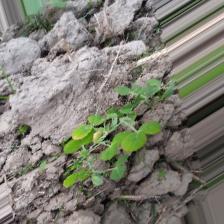
Label: Normal